Lockheed F-104 Starfighter

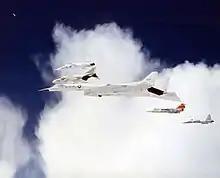
The second XB-70 Valkyrie prototype flies in formation with other GE-powered aircraft for a photo shoot, 8 June 1966. Shortly after this photograph was taken the F104 (red tail, on the XB70's right) and XB70 collided, killing the F104 pilot Joe Walker and the copilot of the XB70.

The introduction of a highly technical aircraft type to a newly reformed air force was fraught with problems. Many pilots and ground crew had settled into civilian jobs after World War II and had not kept pace with developments, with pilots being sent on short "refresher" courses in slow and benign-handling first-generation jet aircraft. Ground crew were similarly employed with minimal training and experience, which was one consequence of a conscripted military with high turnover of service personnel. Operating in the poor weather conditions of northwest Europe (unlike the fair weather training conditions at Luke AFB in Arizona) and flying low at high speed over hilly terrain, many accidents were attributed to controlled flight into terrain (CFIT). A total of 116 pilots were lost in West German F-104 accidents, including 1 ground-crew passenger and 8 USAF instructors.